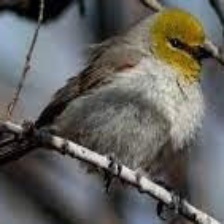
Species: VERDIN
Scientific name: AURIPARUS FLAVICEPS